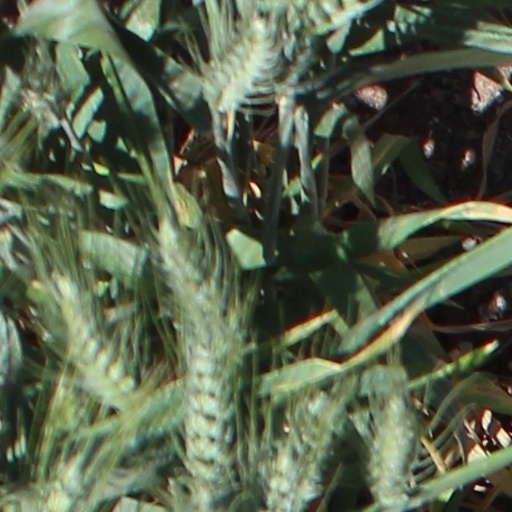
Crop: wheat